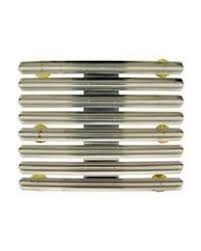
Label: Rs-24